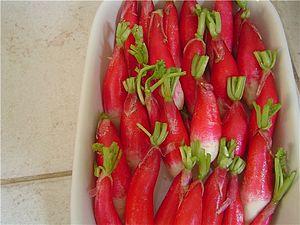
Photo de radis, Raphanus sativus, prêts à être mangés.
Une racine pivotante est une racine de plante relativement droite et fuselée à orthogravitropisme positif. Elle forme un pôle à partir duquel d'autres racines poussent latéralement.